Bulverket

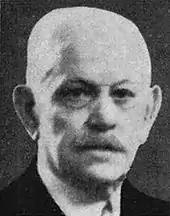
Arvid Zetterling

Arvid Zetterling, born in Åtvidaberg on 29May 1865, was a Captain with the Gotland Artillery Regiment who saw the Bulverket when he went fishing on Lake Tingstäde. He became fascinated by the logs he saw on the bottom of the lake and made a small survey of the Bulverket in 1915. However, it was not until he retired and became a Major in the reserve in 1918 that he could undertake a more thorough examination of the structure. The first real archeological survey started in 1921, despite the fact that Zetterling lived in Hässleholm at that time. He retired completely from the military in 1932, to spend most of his time studying the Bulverket. In 1932–35, he rented lodgings at Furubjär Farm in Tingstäde, where he also founded a museum dedicated to the Bulverket. The museum closed when he died on 18January 1939.